Petrobras 36

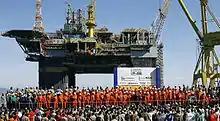
"P-52" at its christening ceremony, in the presence of President Lula da Silva

The starboard column at aft of the hull housed an emergency drain tank (EDT), ballast tanks, a waste oil tank, a deareator for pretreatment of injected water, a fresh water tank, and associated pumps and piping. The tanks were not standalone but integrated in the column outer shell. The spaces were ventilated through a dedicated set of ducts. A dedicated space within the starboard pontoon housed seawater pumps that supplied the plant with cooling water and firewater. The pumps were also serving as secondary source of ballast water.